Charles Frederick Hall

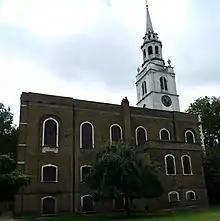
St James Clerkenwell - panoramio

On 6 November 1844, Hall married Eleanor Eliza Jane "Ellen" Vining at St James Church, Clerkenwell. They lived for a time at 33 North Street, near Kings Cross station, where their only child, Charles King Hall, was born in August 1845.